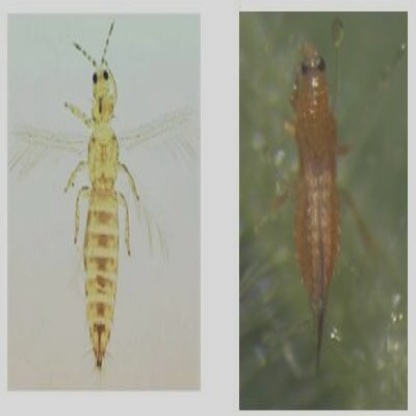
Nhãn: Bọ trĩ ( Thrips )